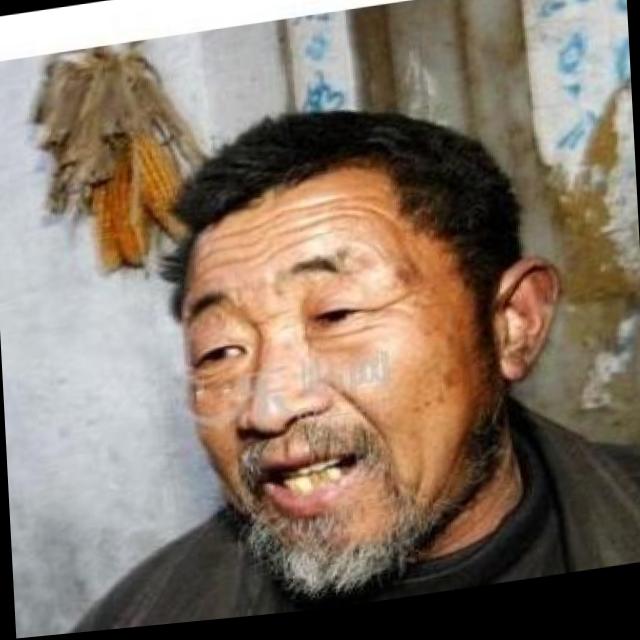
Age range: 45-64